The Vogel Era

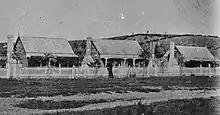
Immigrant Cottages in Hamilton

Vogel proposed narrow-gauge railways as easier to construct through the rugged landscape. The "pilot" was the Dunedin to Clutha Railway; the first section opened in 1874. Priority was given to the completion of the trunk line between Christchurch and Dunedin. The gradients were not to exceed 1 in 50 (2%) and curves were not to be sharper than radius. Construction cost was estimated at £3,000 per km, compared with the Canterbury Provincial Railways which averaged £8,000 per km (excluding the £200,000 for the Lyttelton Tunnel). But while the earthworks for the Canterbury Plains were low or "mere scratching", the expense in crossing the wide Canterbury braided rivers was considerable, despite looping inland to get shorter and more stable crossing points for the Rakaia River (an long combined road and rail bridge built in 1873) and the Rangitata River (with two bridges).